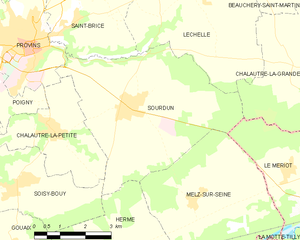
Carte des communes françaises Sourdun